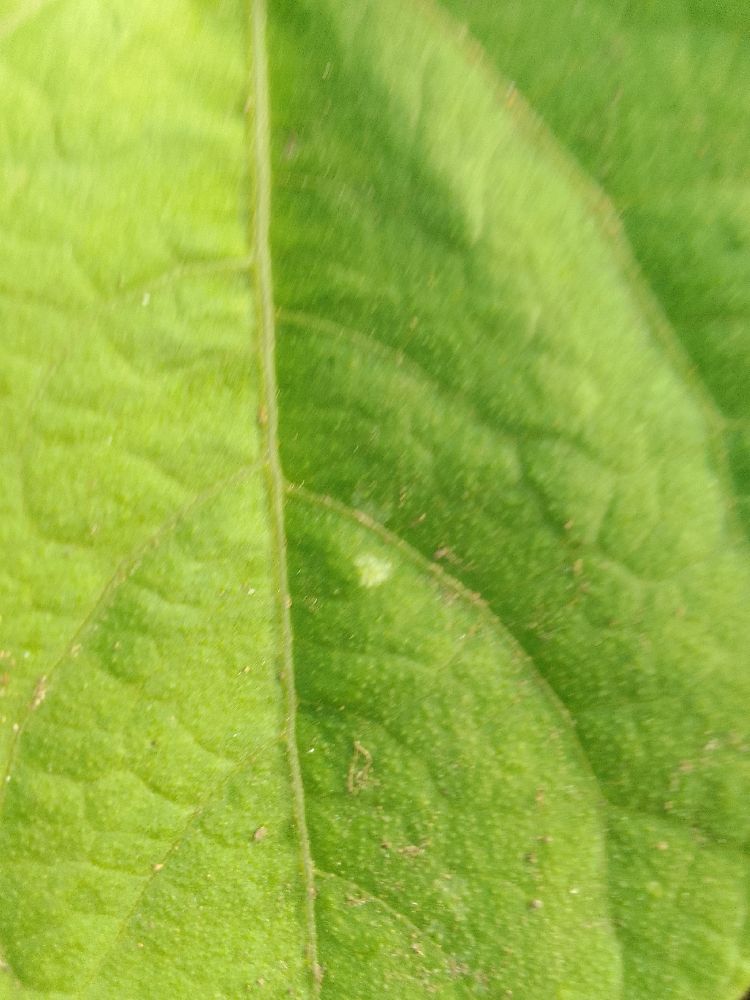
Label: healthy